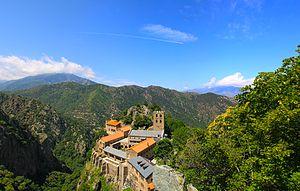
Vue d'ensemble de l'abbaye Saint Martin Du Canigou
Cet article recense les abbayes et monastères en tant que bâtiments situés dans le massif montagneux des Pyrénées ainsi que dans le son piémont :
Guifred II de Cerdagne ou Guifred Iᵉʳ de Berga, né vers 970 et mort à Saint Martin du Canigou le 31 juillet 1049, est un comte de Cerdagne et un comte de Berga.